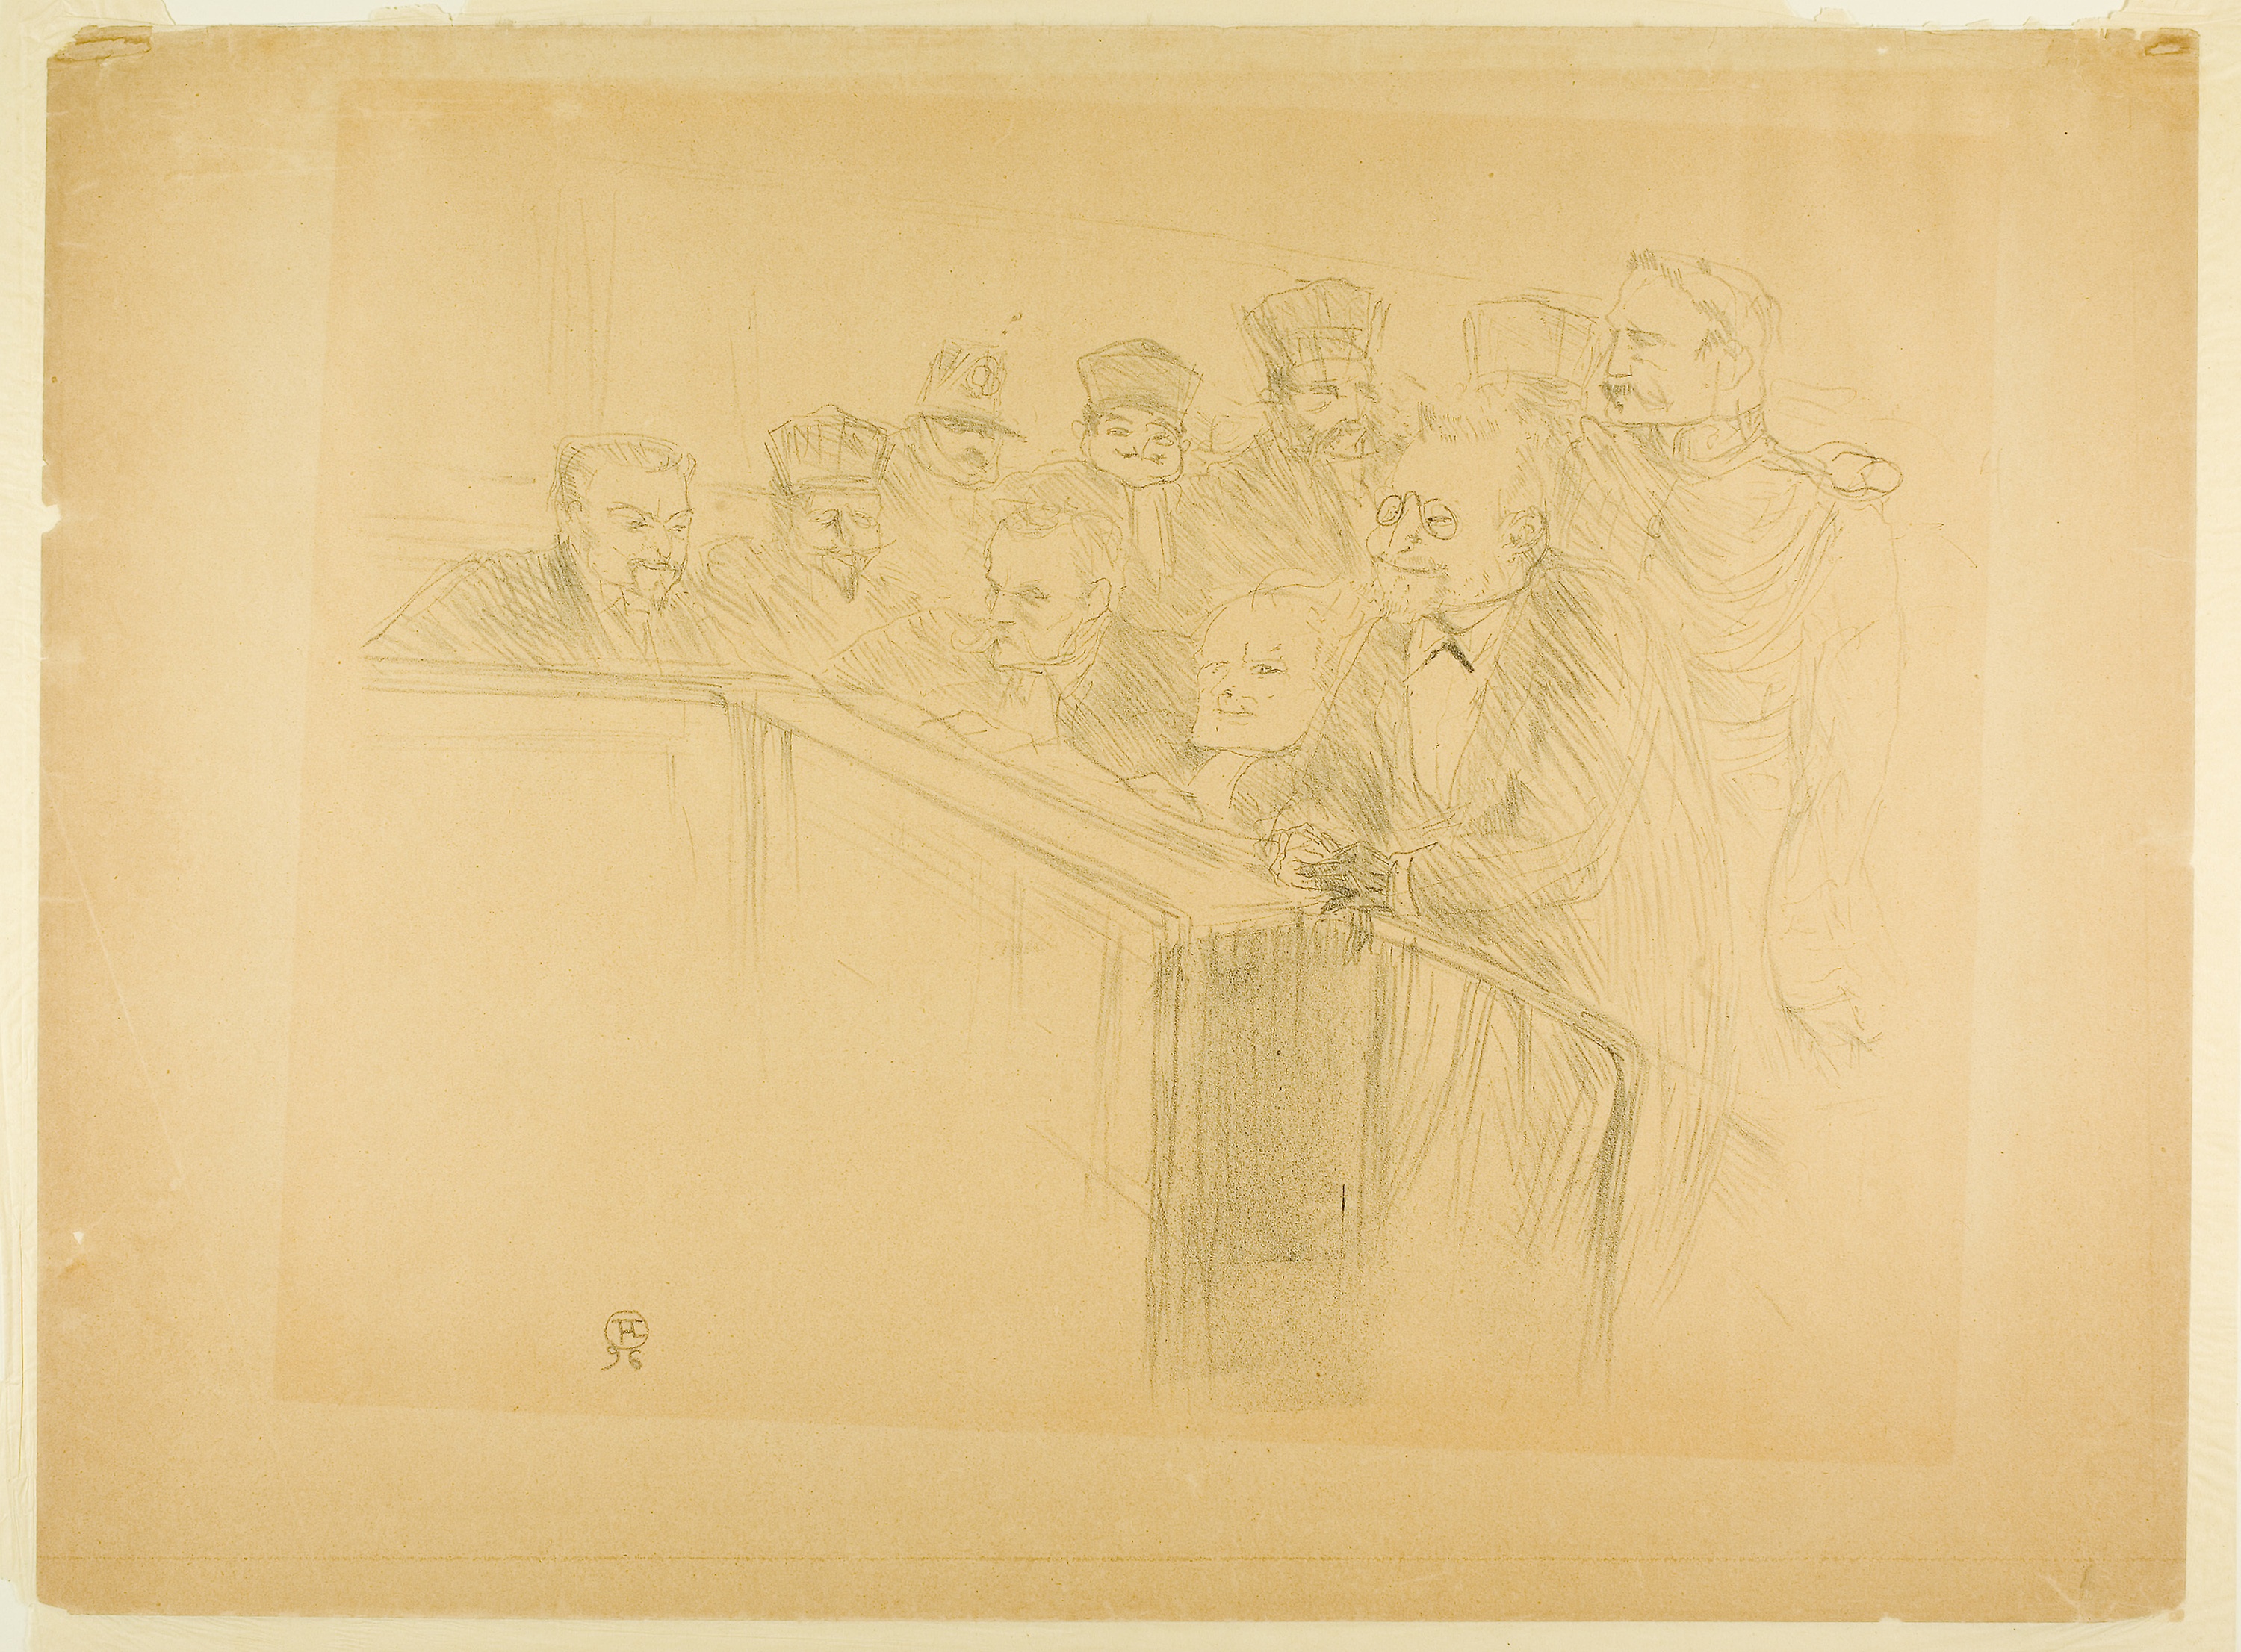
drawing, artwork, modern art